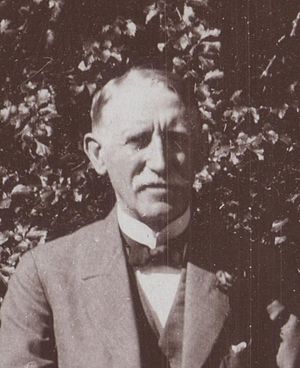
Michael Agerskov
Michael Agerskov fotograferet i 1926
Kaj Michael Andreas Agerskov var en dansk lektor, digter og forfatter. Michael Agerskov er mest kendt for udgivelsen af det danske etisk-religiøse og filosofiske værk, Vandrer mod Lyset!, udgivet i København i 1920. Værket var fremkommet ved intuitiv tankeinspiration gennem hans kone, Johanne Agerskov, som var medium. Johanne Agerskov var for øvrigt datter af den danske opfinder Rasmus Malling-Hansen. Agerskov havde desuden en betydelig litterær produktion, hovedsagelig digtsamlinger, men også nogle romaner. Sammen med Erling Rørdam forfattede han en læsebog for både børneskolen, mellemskoleklasserne og realklassen. Læsebogen blev også bearbejdet og udgivet på svensk.